Lake Erie

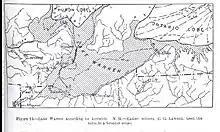
Map of Lake Warren in the Lake Huron and Lake Erie Basins

As many as three glaciers advanced and retreated over the land, causing temporary lakes to form in the time periods in between each of them (see: Lake Whittlesey, Lake Maumee and Lake Arkona). Because each lake had a different volume of water, their shorelines rested at differing elevations. The last lake to form, Lake Warren, existed between about 13,000 and 12,000 years ago. It was deeper than the current Lake Erie, and its shoreline existed about inland from the modern one. Early Lake Erie went through many phases with its ancient sand dunes visible in the Oak Openings Region in Northwest Ohio. There, the sandy dry lake bed soil was not sufficient to support large trees with the exception of a few species of oaks, forming a rare oak savanna.